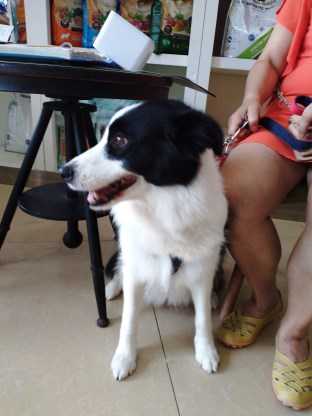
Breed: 2594-n000109-Border_collie